Grand Hyatt Dubai

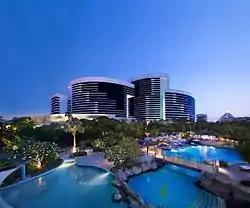
Grand Hyatt Dubai Hotel

Grand Hyatt Dubai is a luxury five-star Hotel located in the Bur Dubai district of Dubai, United Arab Emirates. Situated in the Dubai Healthcare City area near Dubai Creek, the hotel is renowned for its extensive resort-style facilities, lush landscaped gardens, and panoramic views of the city skyline and historic creek. Managed by Hyatt, Grand Hyatt Dubai is one of the flagship properties in the Middle East region.